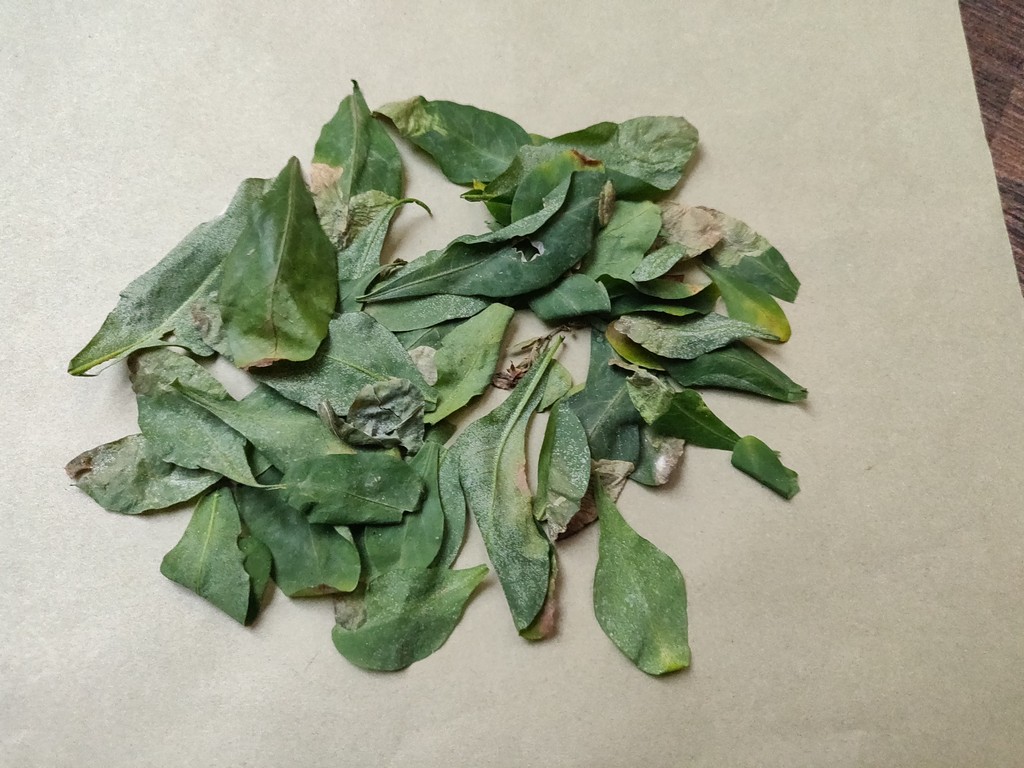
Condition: Unhealthy
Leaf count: multiple
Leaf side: unknown